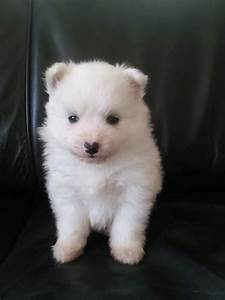
Label: dog